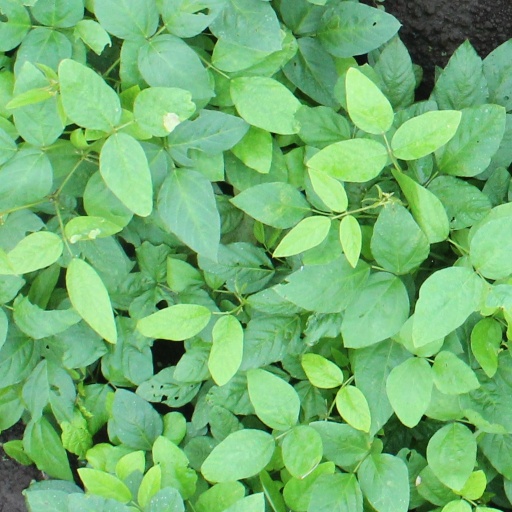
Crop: soybean